Project Nike

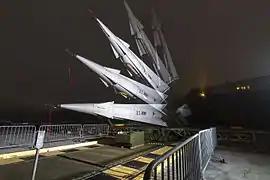
Multiple exposure photograph of a Nike-Hercules missile being erected for a simulated launch at SF-88L in 2012

Nike-X was a proposed US Army anti-ballistic missile (ABM) system designed to protect major cities in the United States from attacks by the Soviet Union's ICBM fleet. The name referred to its experimental basis, it was intended to be replaced by a more appropriate name when the system was put into production. This never came to pass; the original Nike-X concept was replaced by a much more limited defense system known as the Sentinel program that used some of the same equipment.